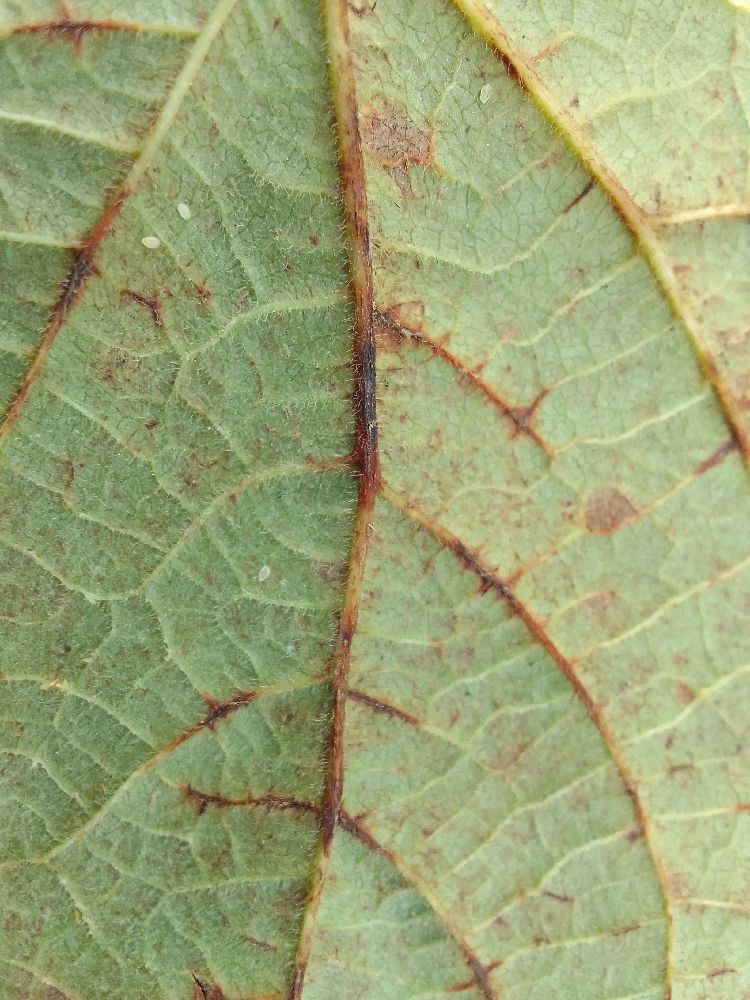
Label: anthracnose